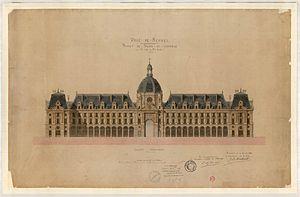
Projet d'un Palais du commerce sur la cale du Pré-Botté
Le palais du Commerce est un édifice situé dans le centre de Rennes. Construit à la fin du XIXᵉ siècle et au début du XXᵉ siècle, il a abrité au cours de son histoire divers institutions et commerces.
Jean-Baptiste Martenot est un architecte de la ville de Rennes. Les Halles Martenot et la préfecture Martenot ont été nommées en son honneur. Il est un ancien élève de l’école des beaux-arts.